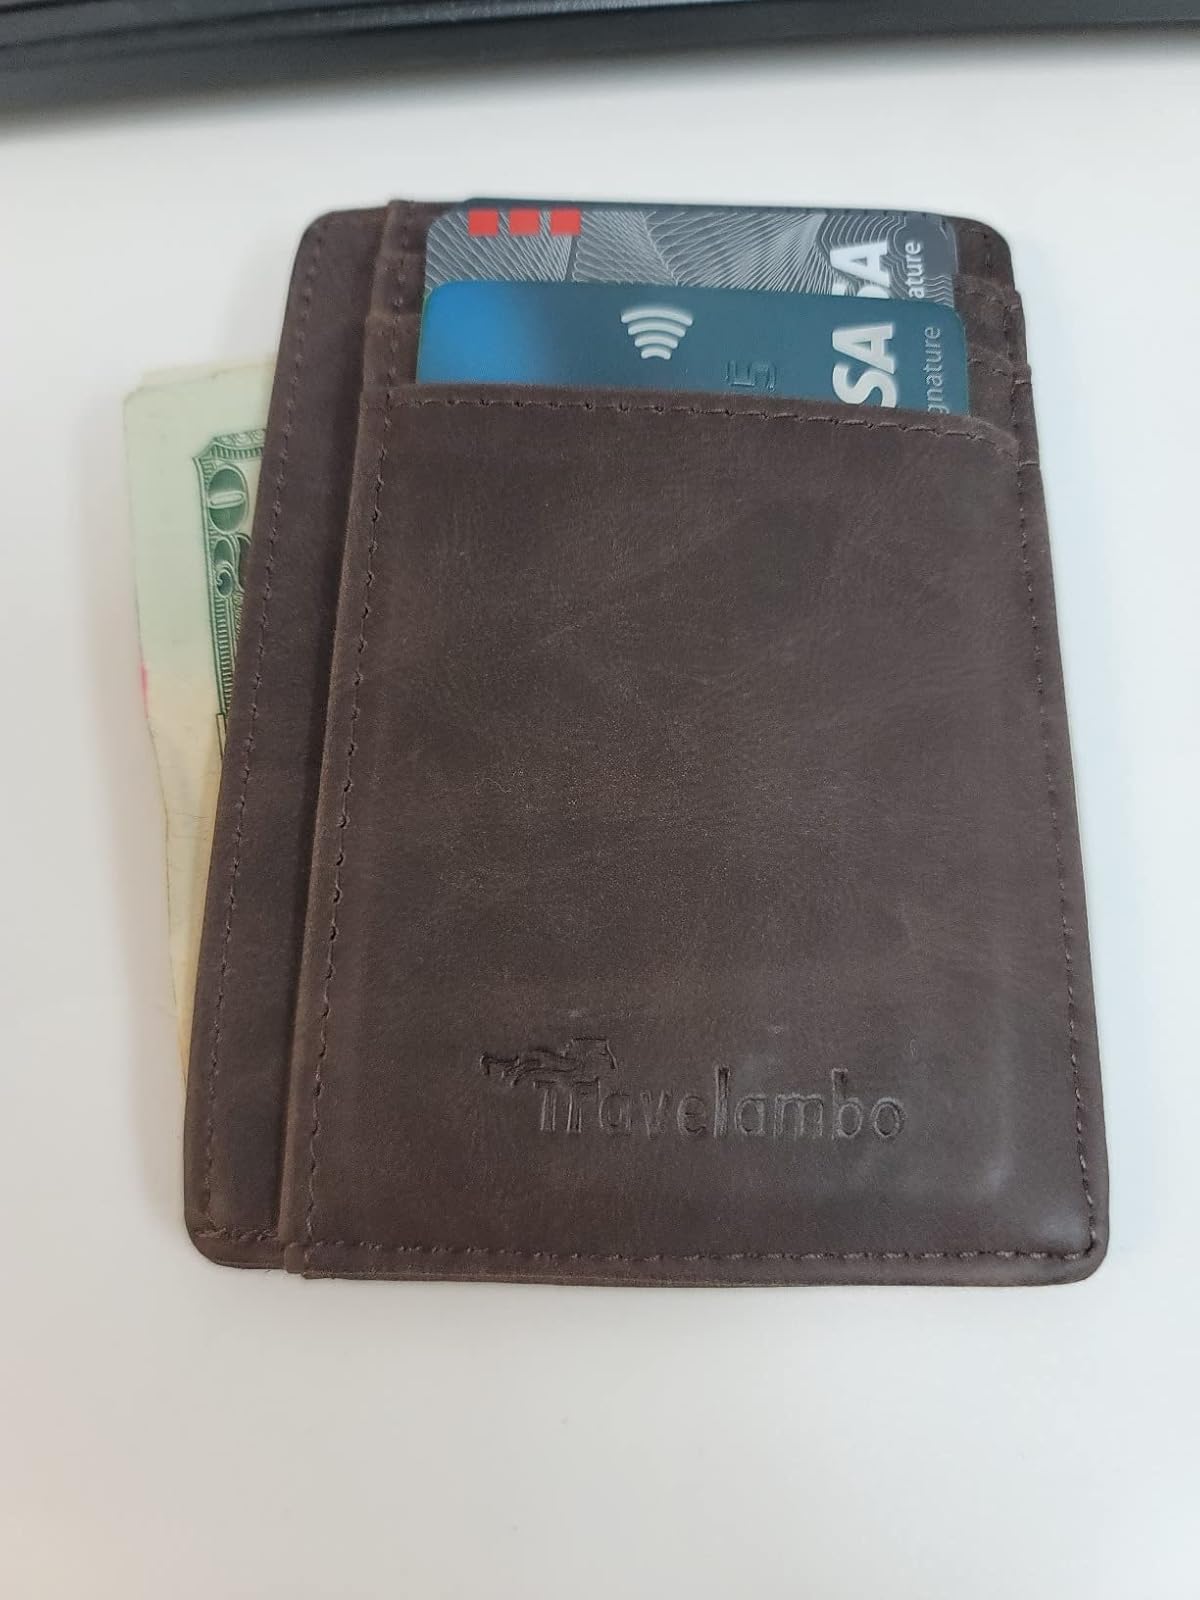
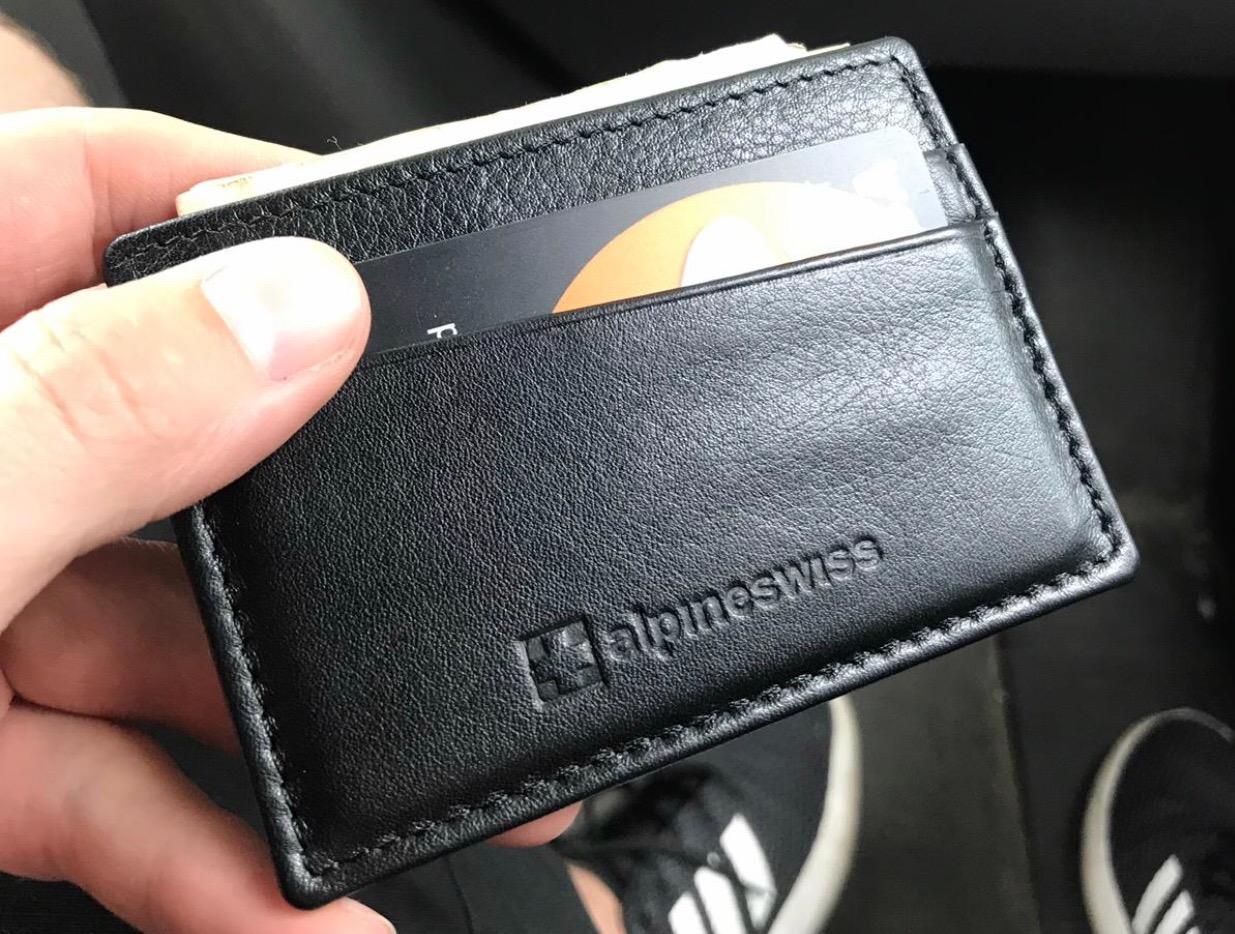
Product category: accessories_wallet
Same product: no